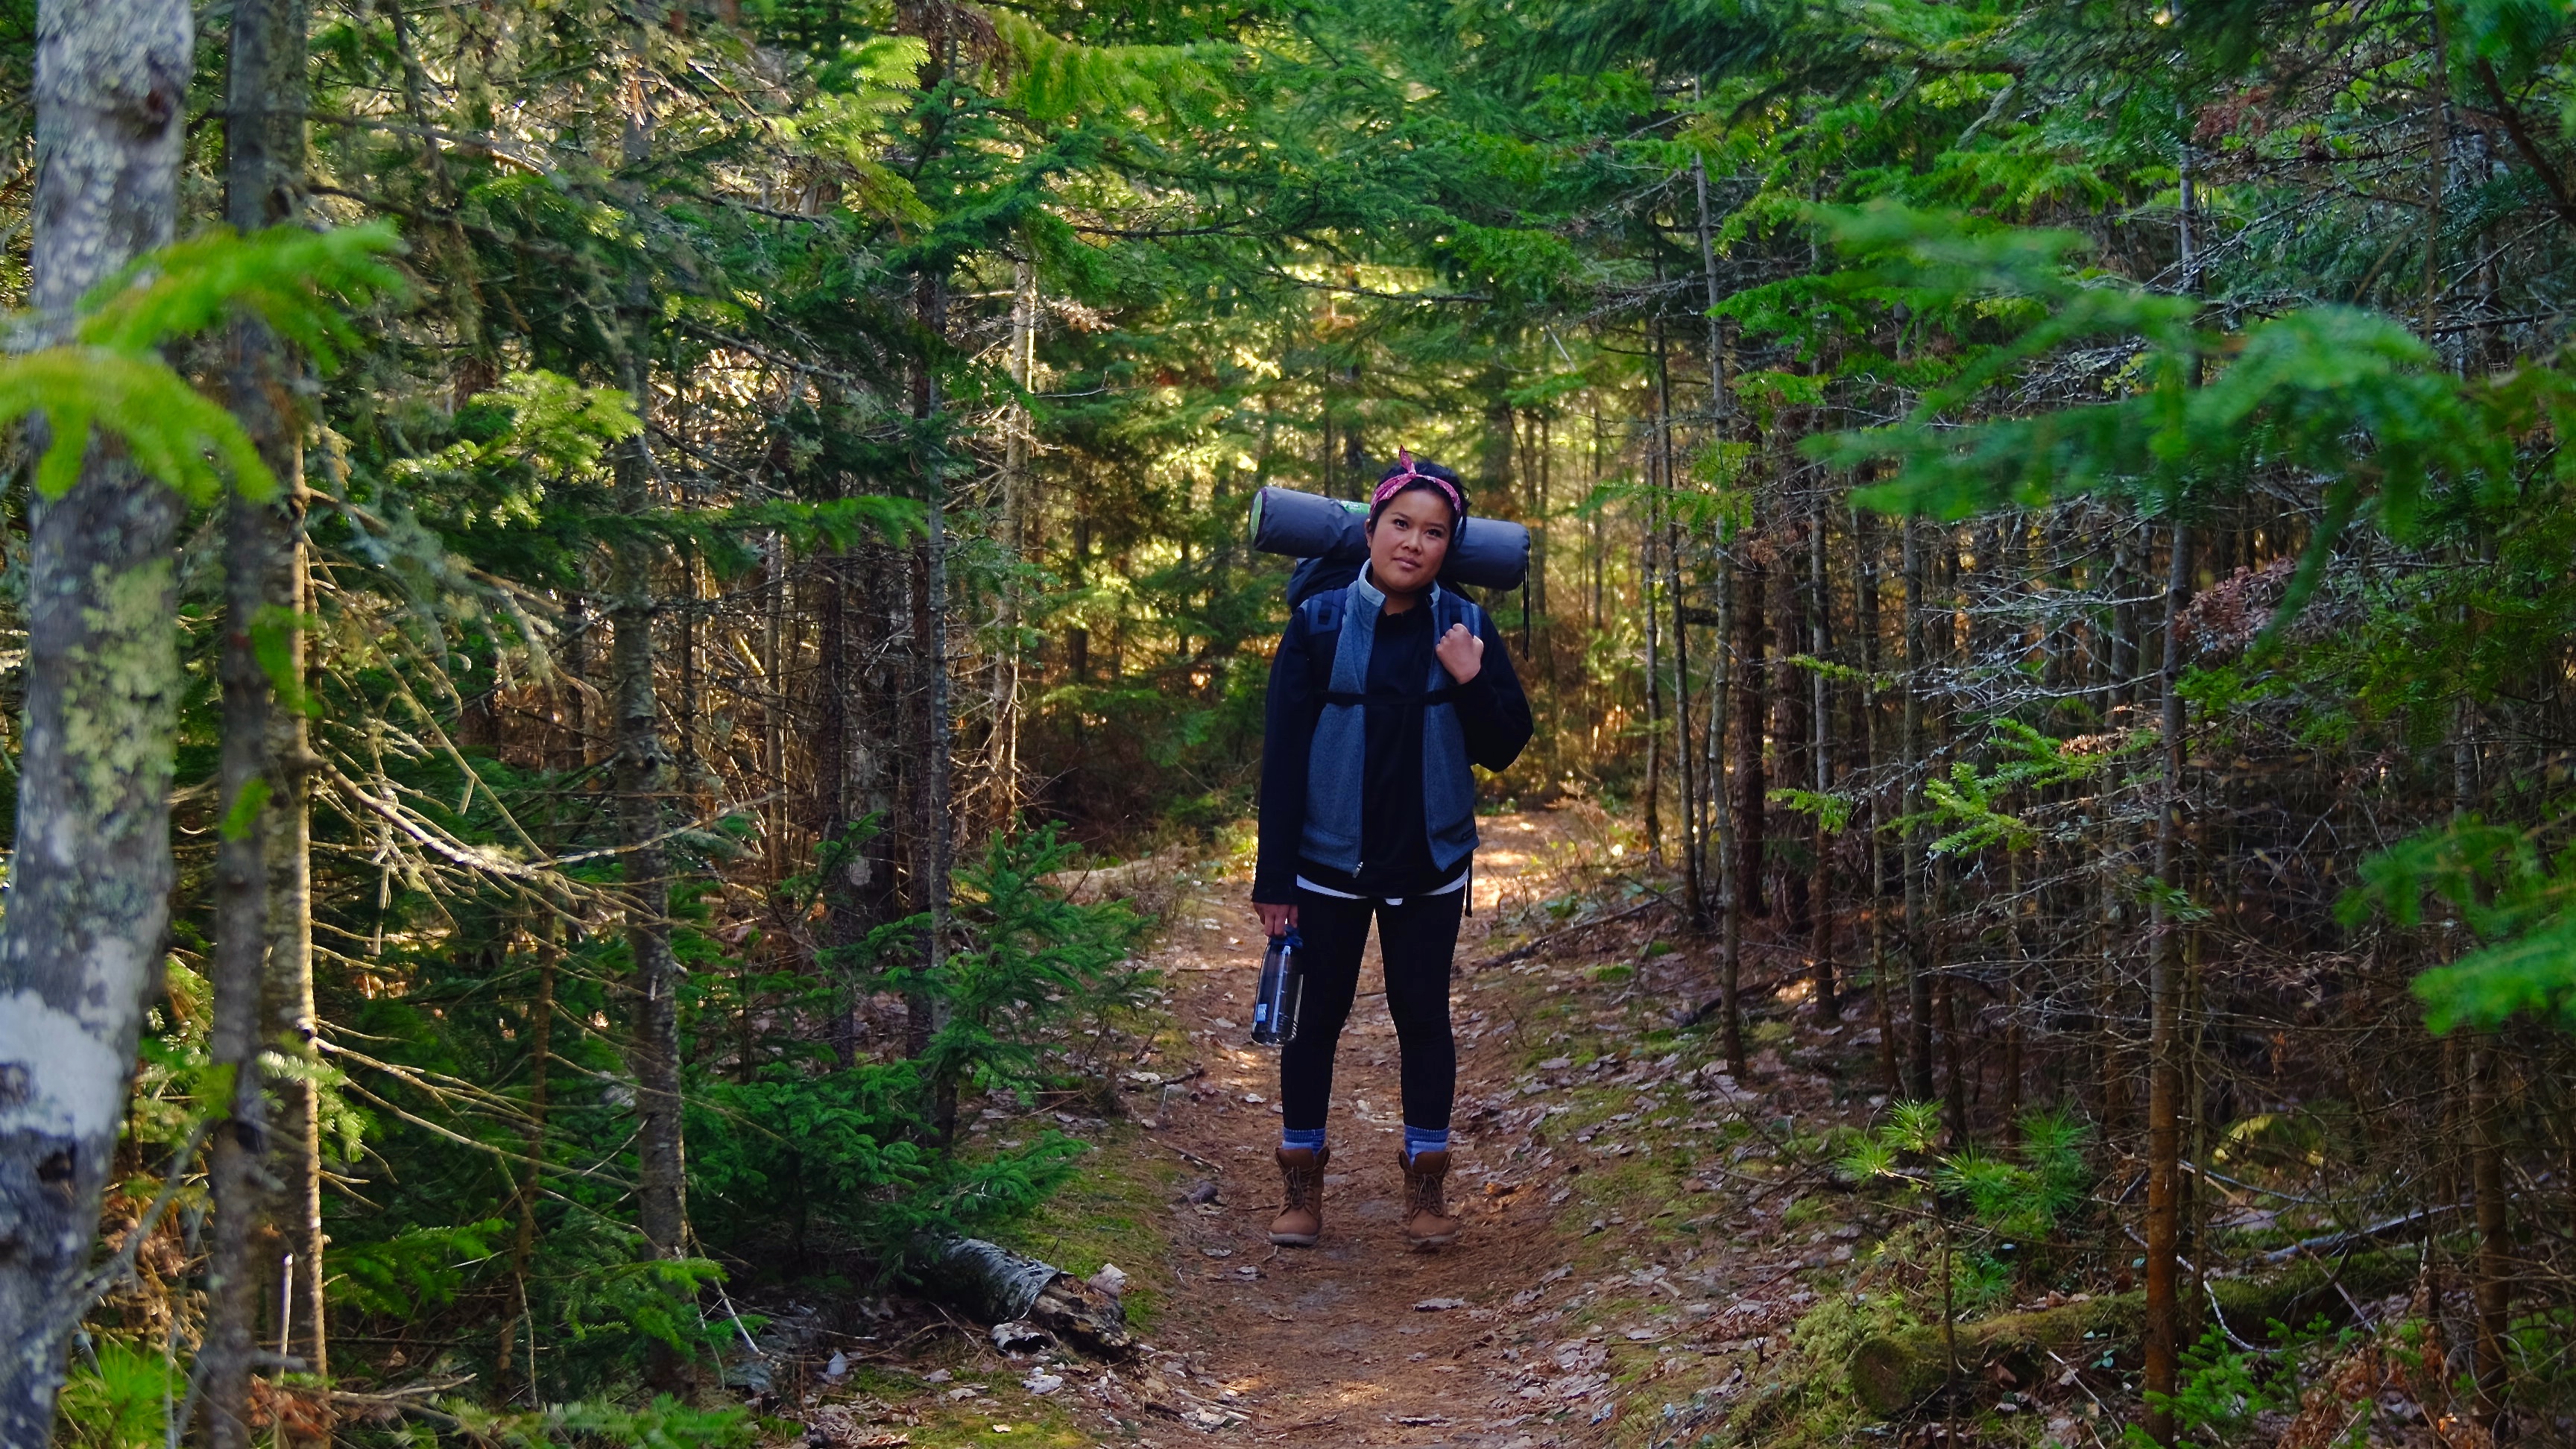
tree, forest, wilderness, walking, hiking, trail, adventure, jungle, ridge, sports, backpacking, rainforest, woodland, habitat, ecosystem, natural environment